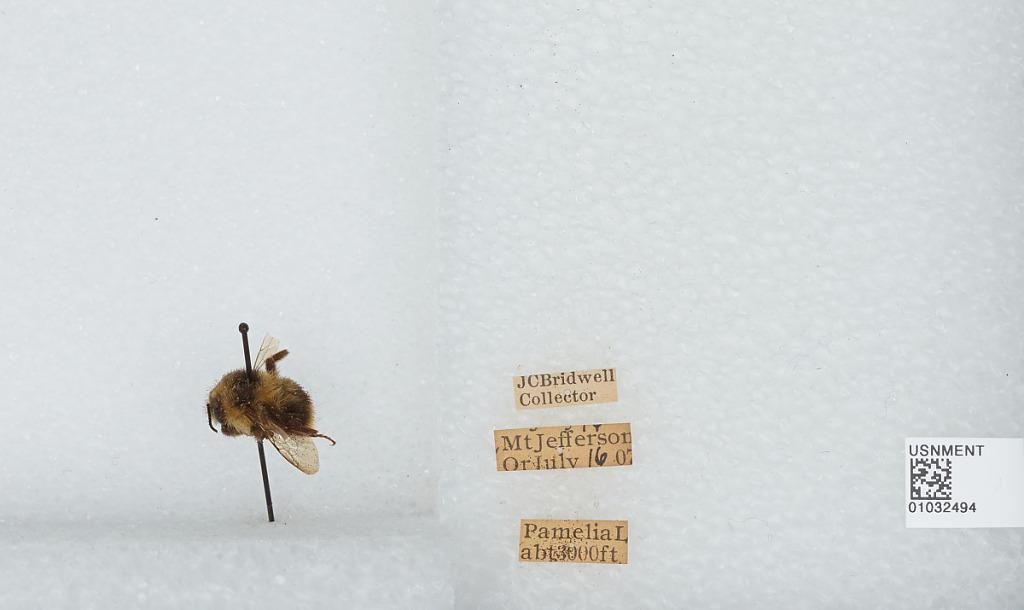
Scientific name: Bombus (Pyrobombus) sitkensis Nylander
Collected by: J. Bridwell
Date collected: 1907-7-16
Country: United States
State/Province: Oregon
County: Linn
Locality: Mount Jefferson, Pamelia Lake
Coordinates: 44.6517, -121.845